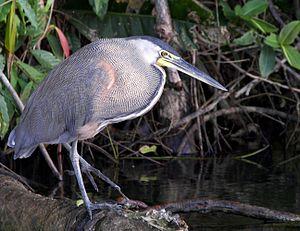
Le parc national de Tortuguero est un parc national situé dans la province de Limón au Costa Rica. Le site fait aussi partie de la Humedal Caribe Noreste, une zone humide d'une importance internationale de la Convention de Ramsar. Le parc se situe dans la Province de Limón au nord-est du Costa Rica. C'est le troisième parc le plus visité du Costa Rica, malgré le fait que l'endroit soit uniquement accessible par avion ou bateau.